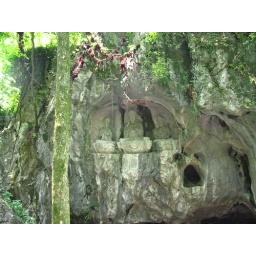
1000 year old stone carvings on Lingyin Mountain, home of the largest Zen Buddhist temple in China